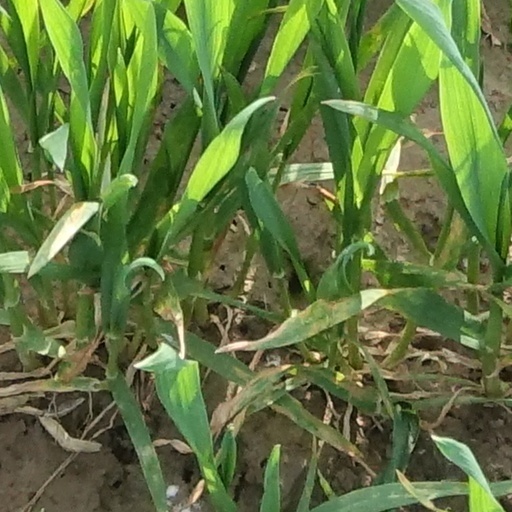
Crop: wheat